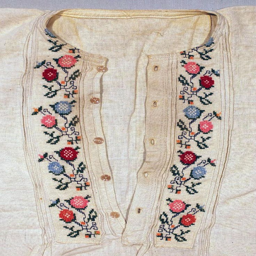
embroidery on a woman 's shirt .